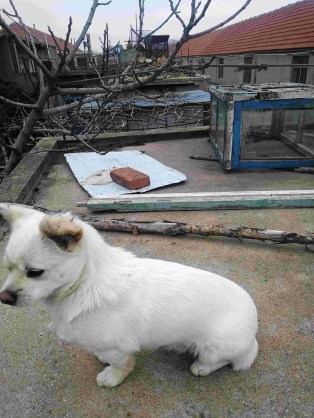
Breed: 3336-n000121-chinese_rural_dog